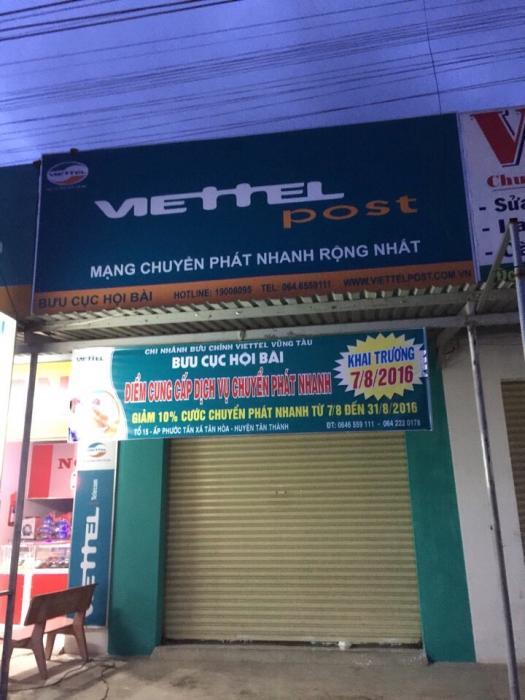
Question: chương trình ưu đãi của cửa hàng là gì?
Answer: chương trình ưu đãi là giảm 10% cước chuyển phát nhanh